Joseph Stock (bishop)

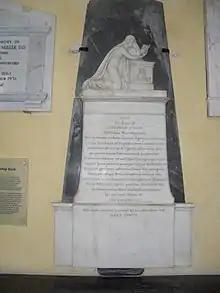
Memorial stone

Joseph Stock (1740–1813) was an Irish Protestant churchman and writer, bishop of Killala and Achonry and afterwards bishop of Waterford and Lismore.